American lobster

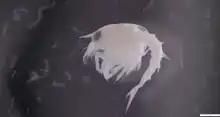
Zoea of "Homarus americanus"

The metanauplius of "H. americanus" is long, transparent, with large eyes and a long spine projecting from its head. It quickly molts, and the next three stages are similar, but larger. These molts take 10–20 days, during which the planktonic larvae are vulnerable to predation; only 1 in 1,000 is thought to survive to the juvenile stage. To reach the fourth stage – the post-larva – the larva undergoes metamorphosis, and subsequently shows a much greater resemblance to the adult lobster, is around long, and swims with its pleopods. At this stage, the lobster's claws are still relatively small so they rely primarily on tail-flip escapes if threatened.